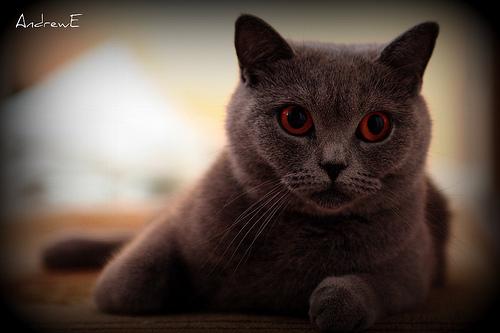
Breed: British Shorthair